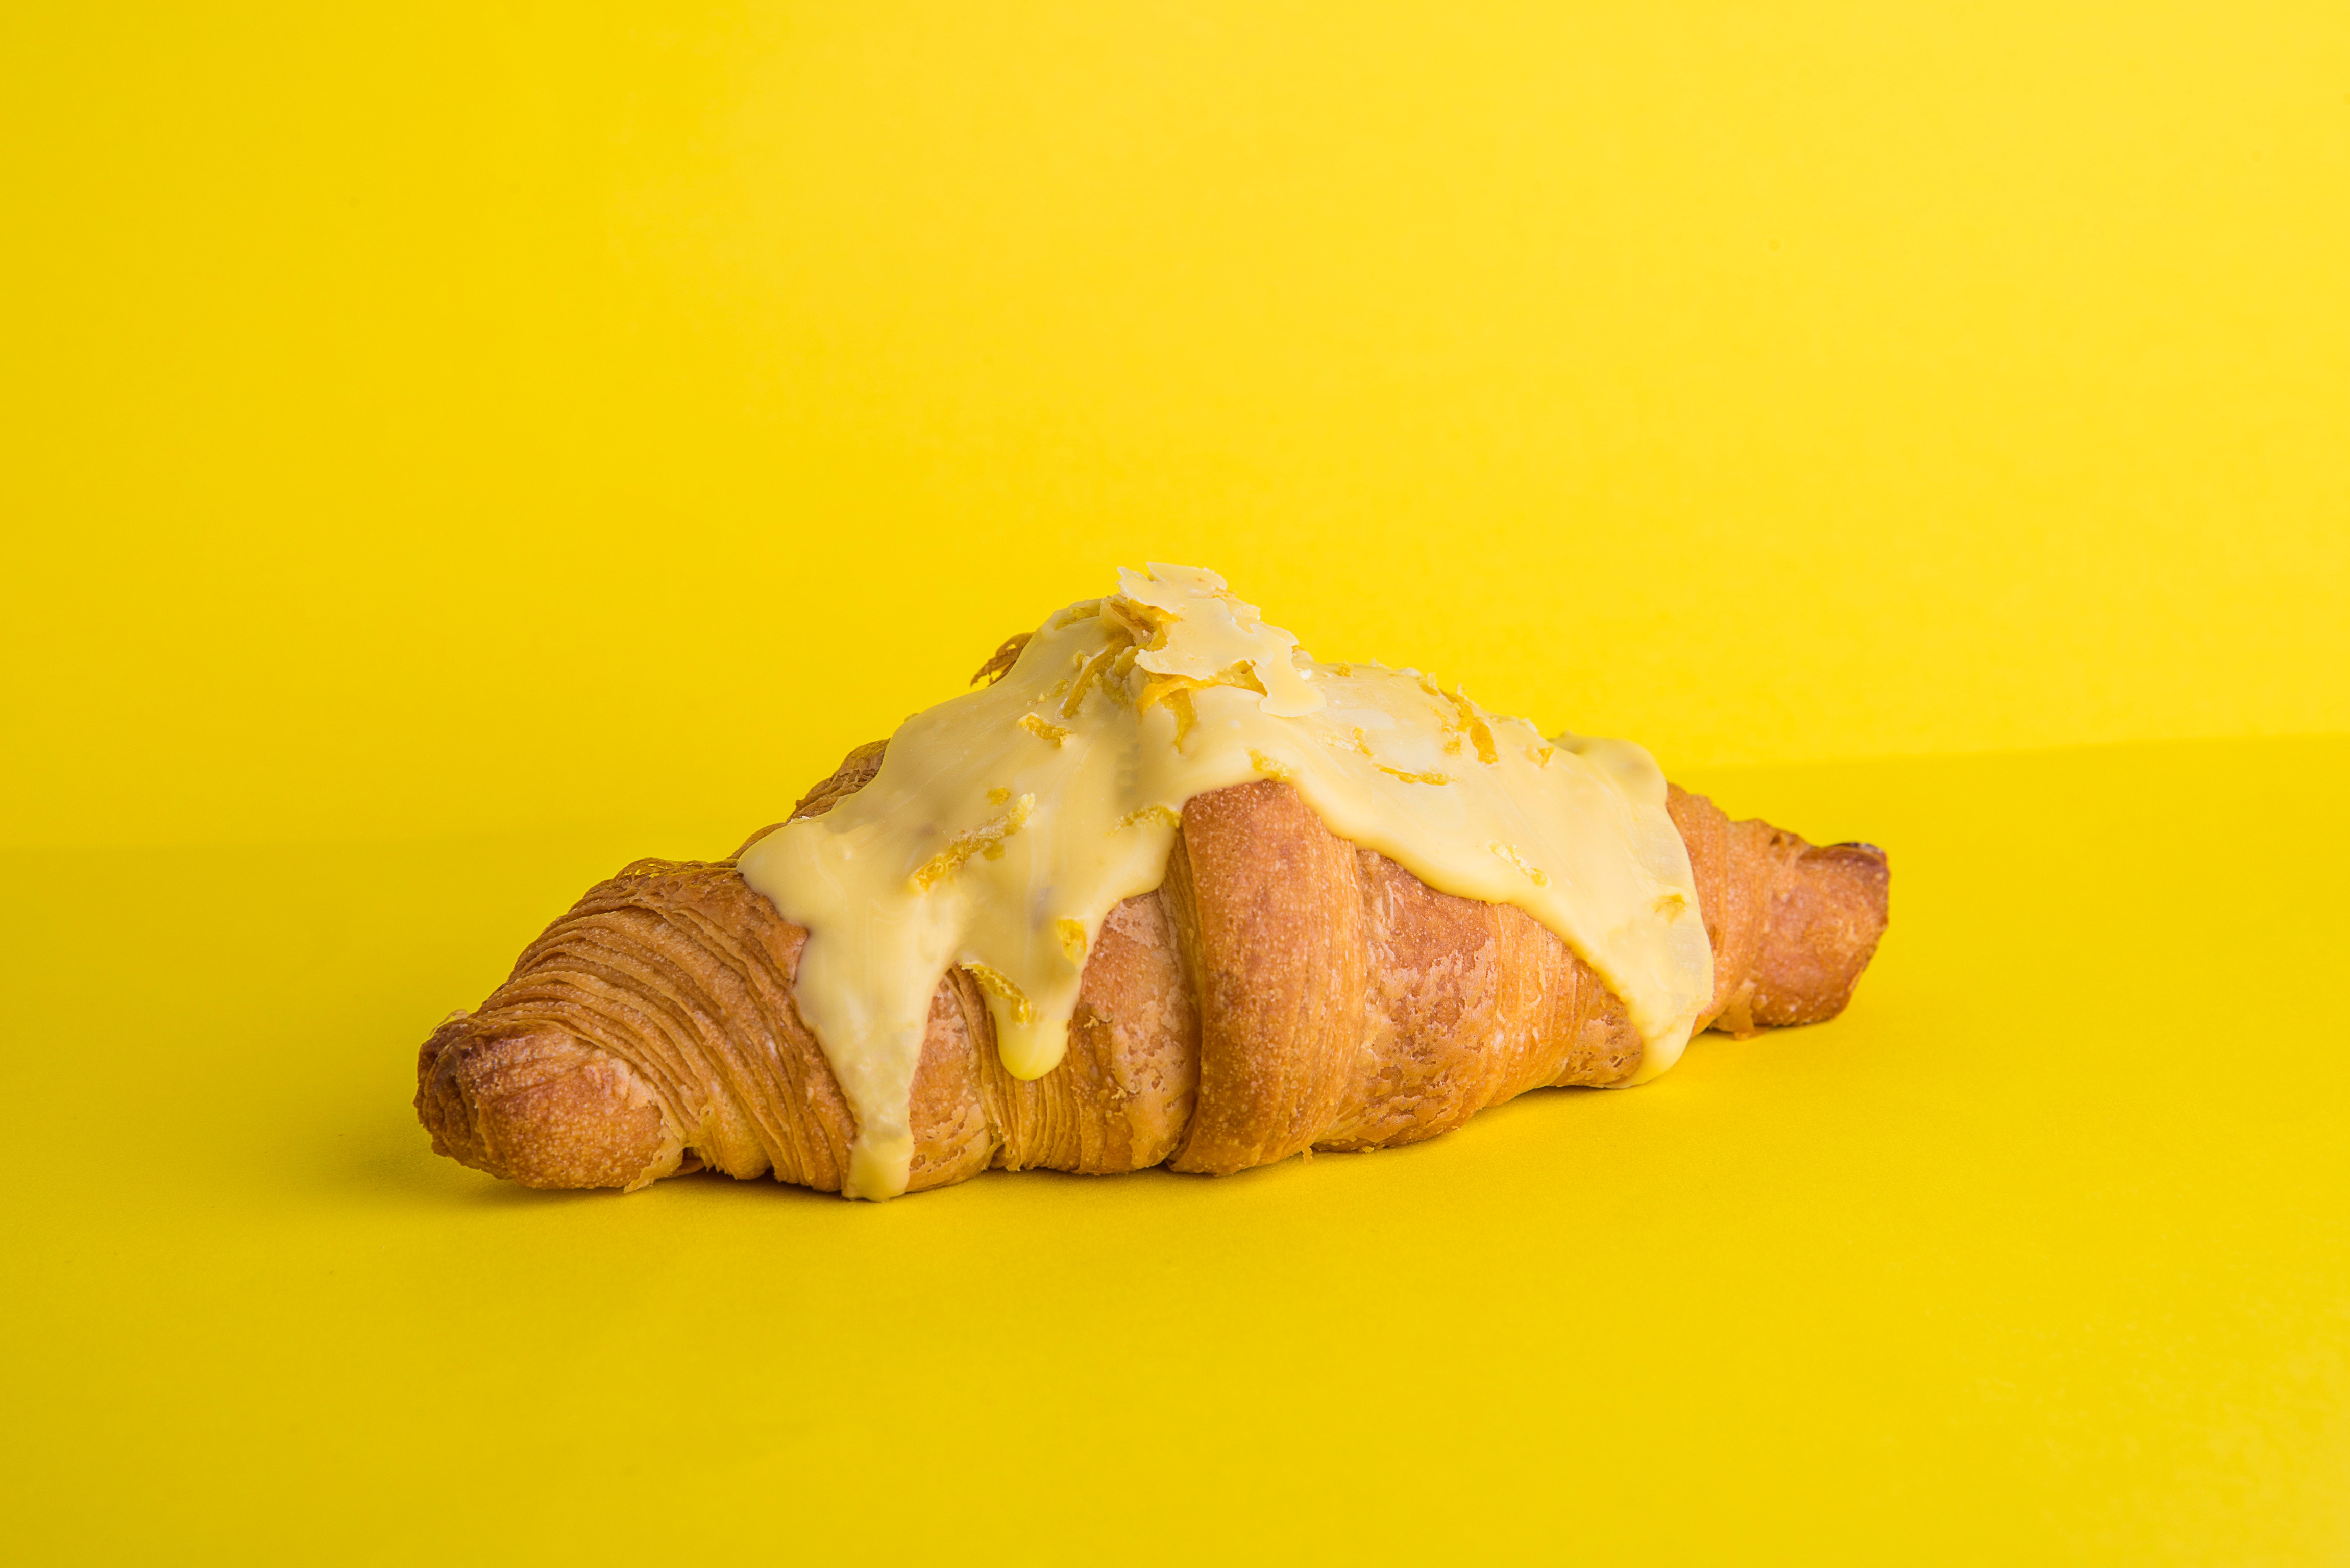
food, ingredient, human body, cuisine, dish, vegetable, natural material, produce, musical instrument, animal product, peach, foot, human leg, still life photography, rock, meat, natural foods